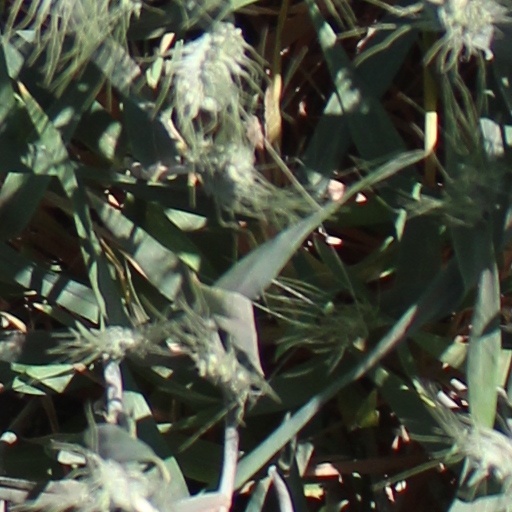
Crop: wheat